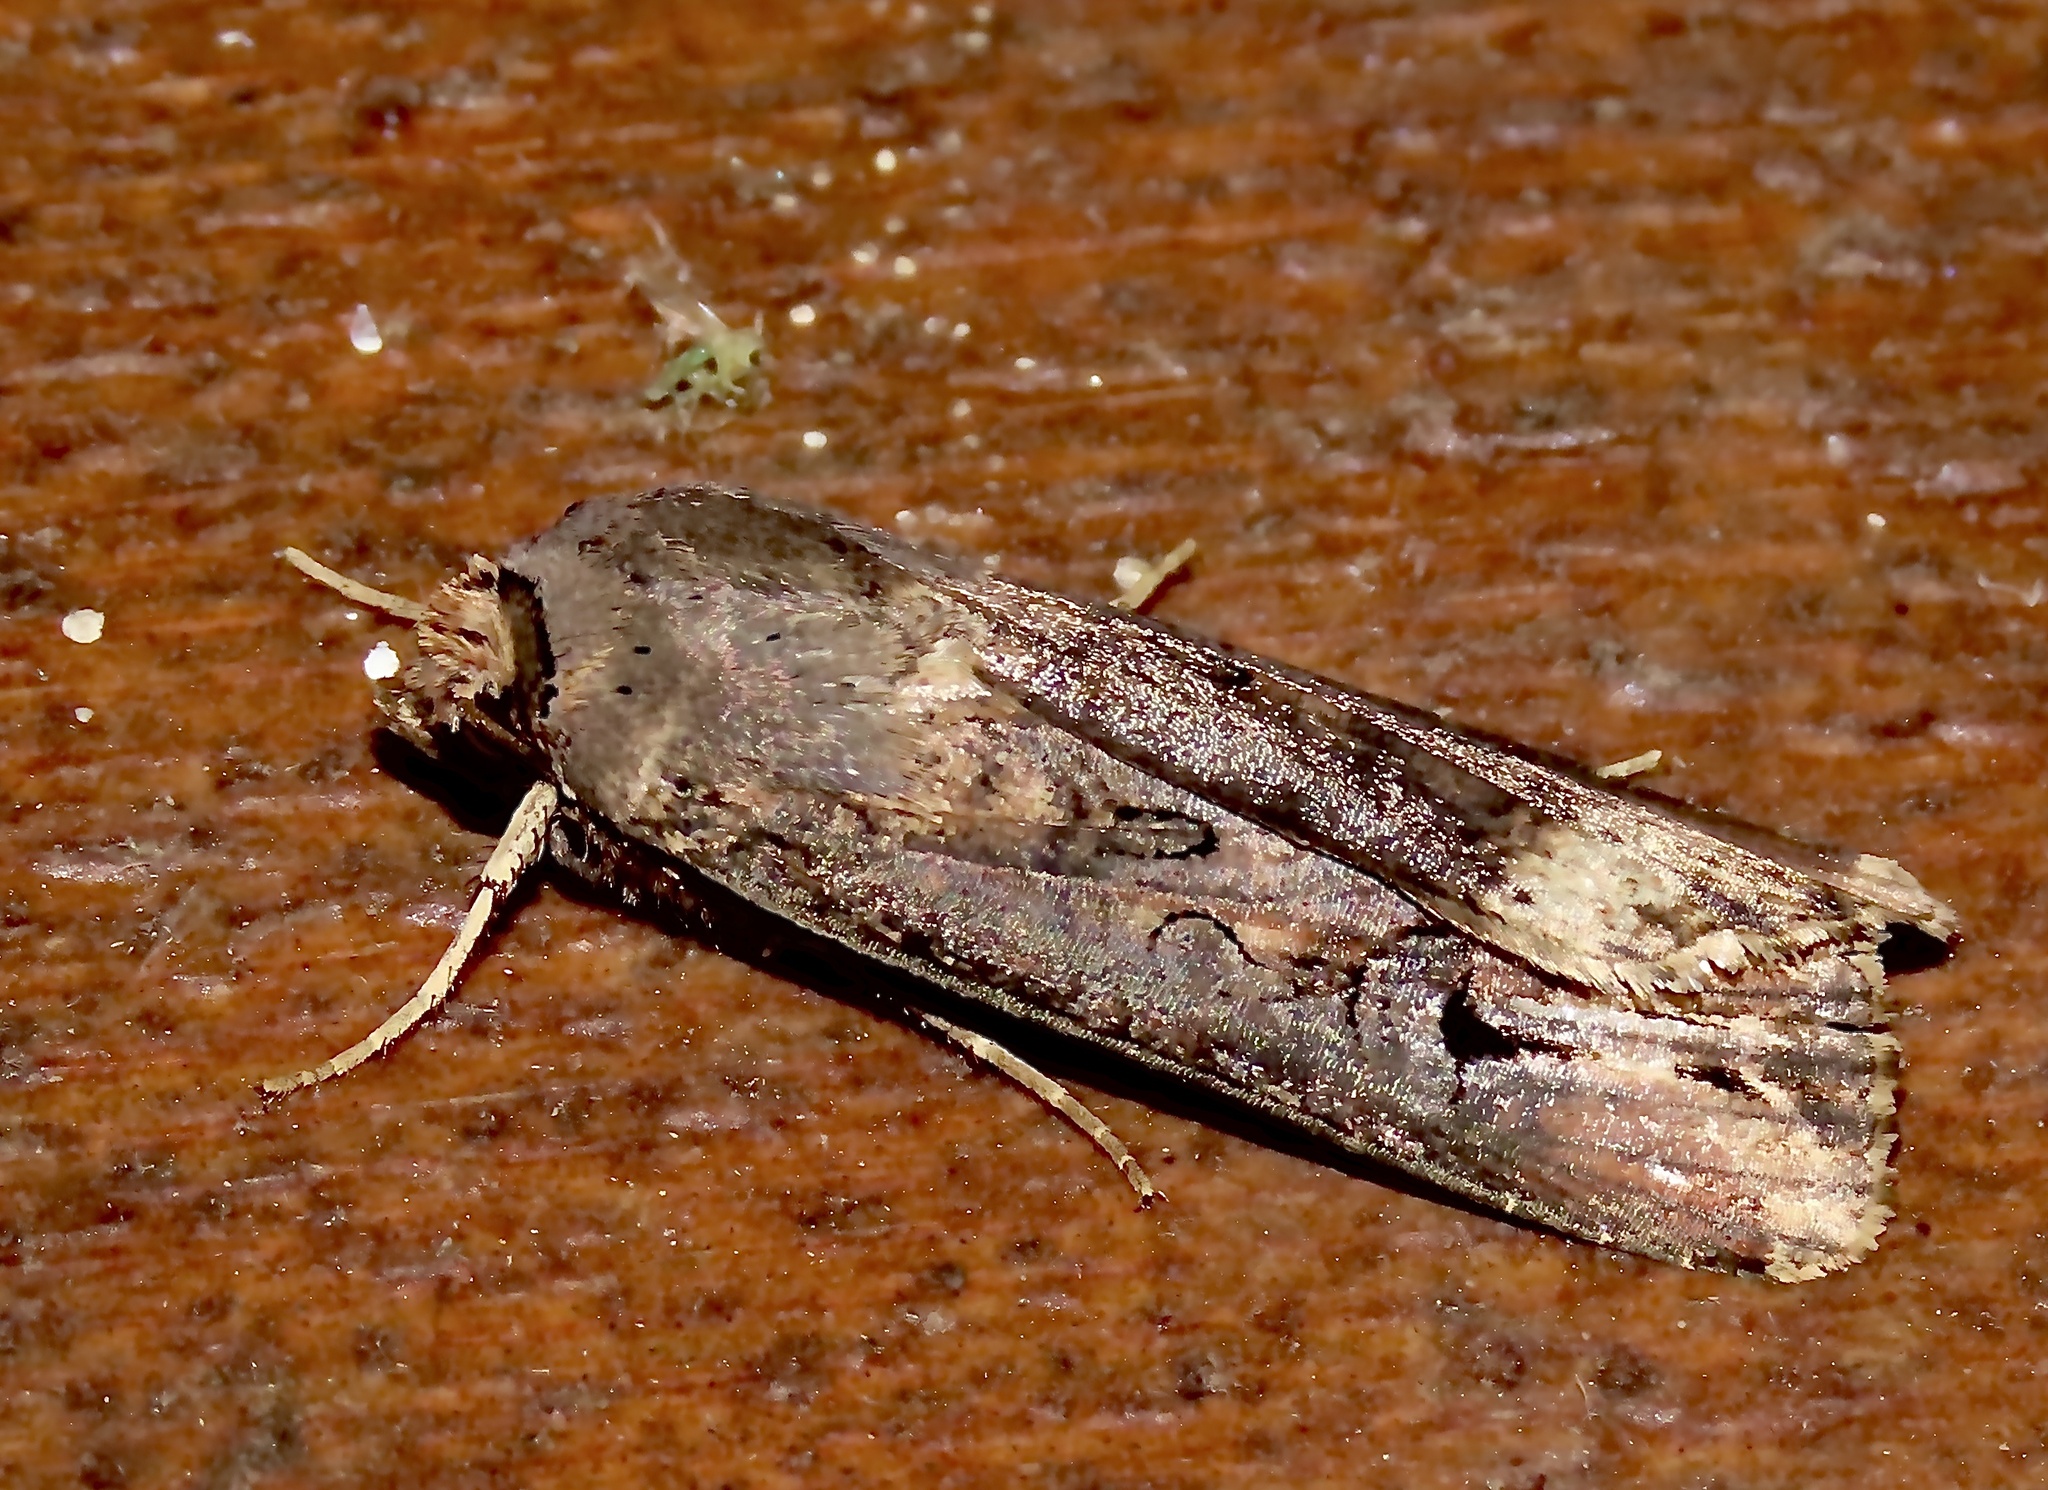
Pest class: cutworms